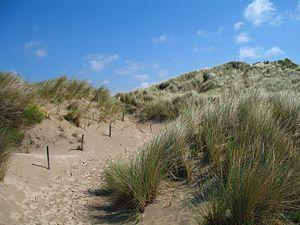
Oostduinkerke (Province de Flandre Occidentale, Belgique): dunes dans la réserve naturelle de 'Ter Yde'